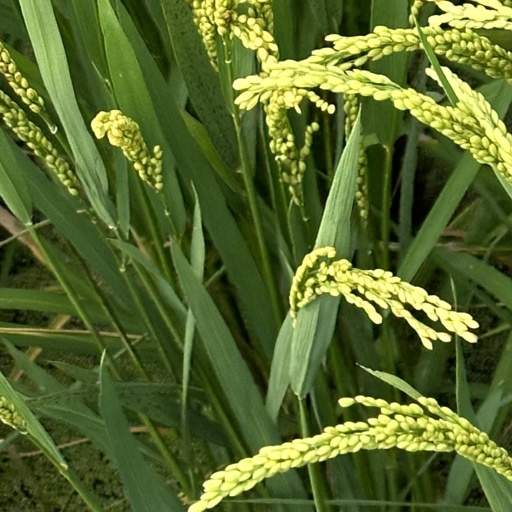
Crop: rice